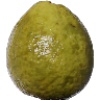
Label: guava